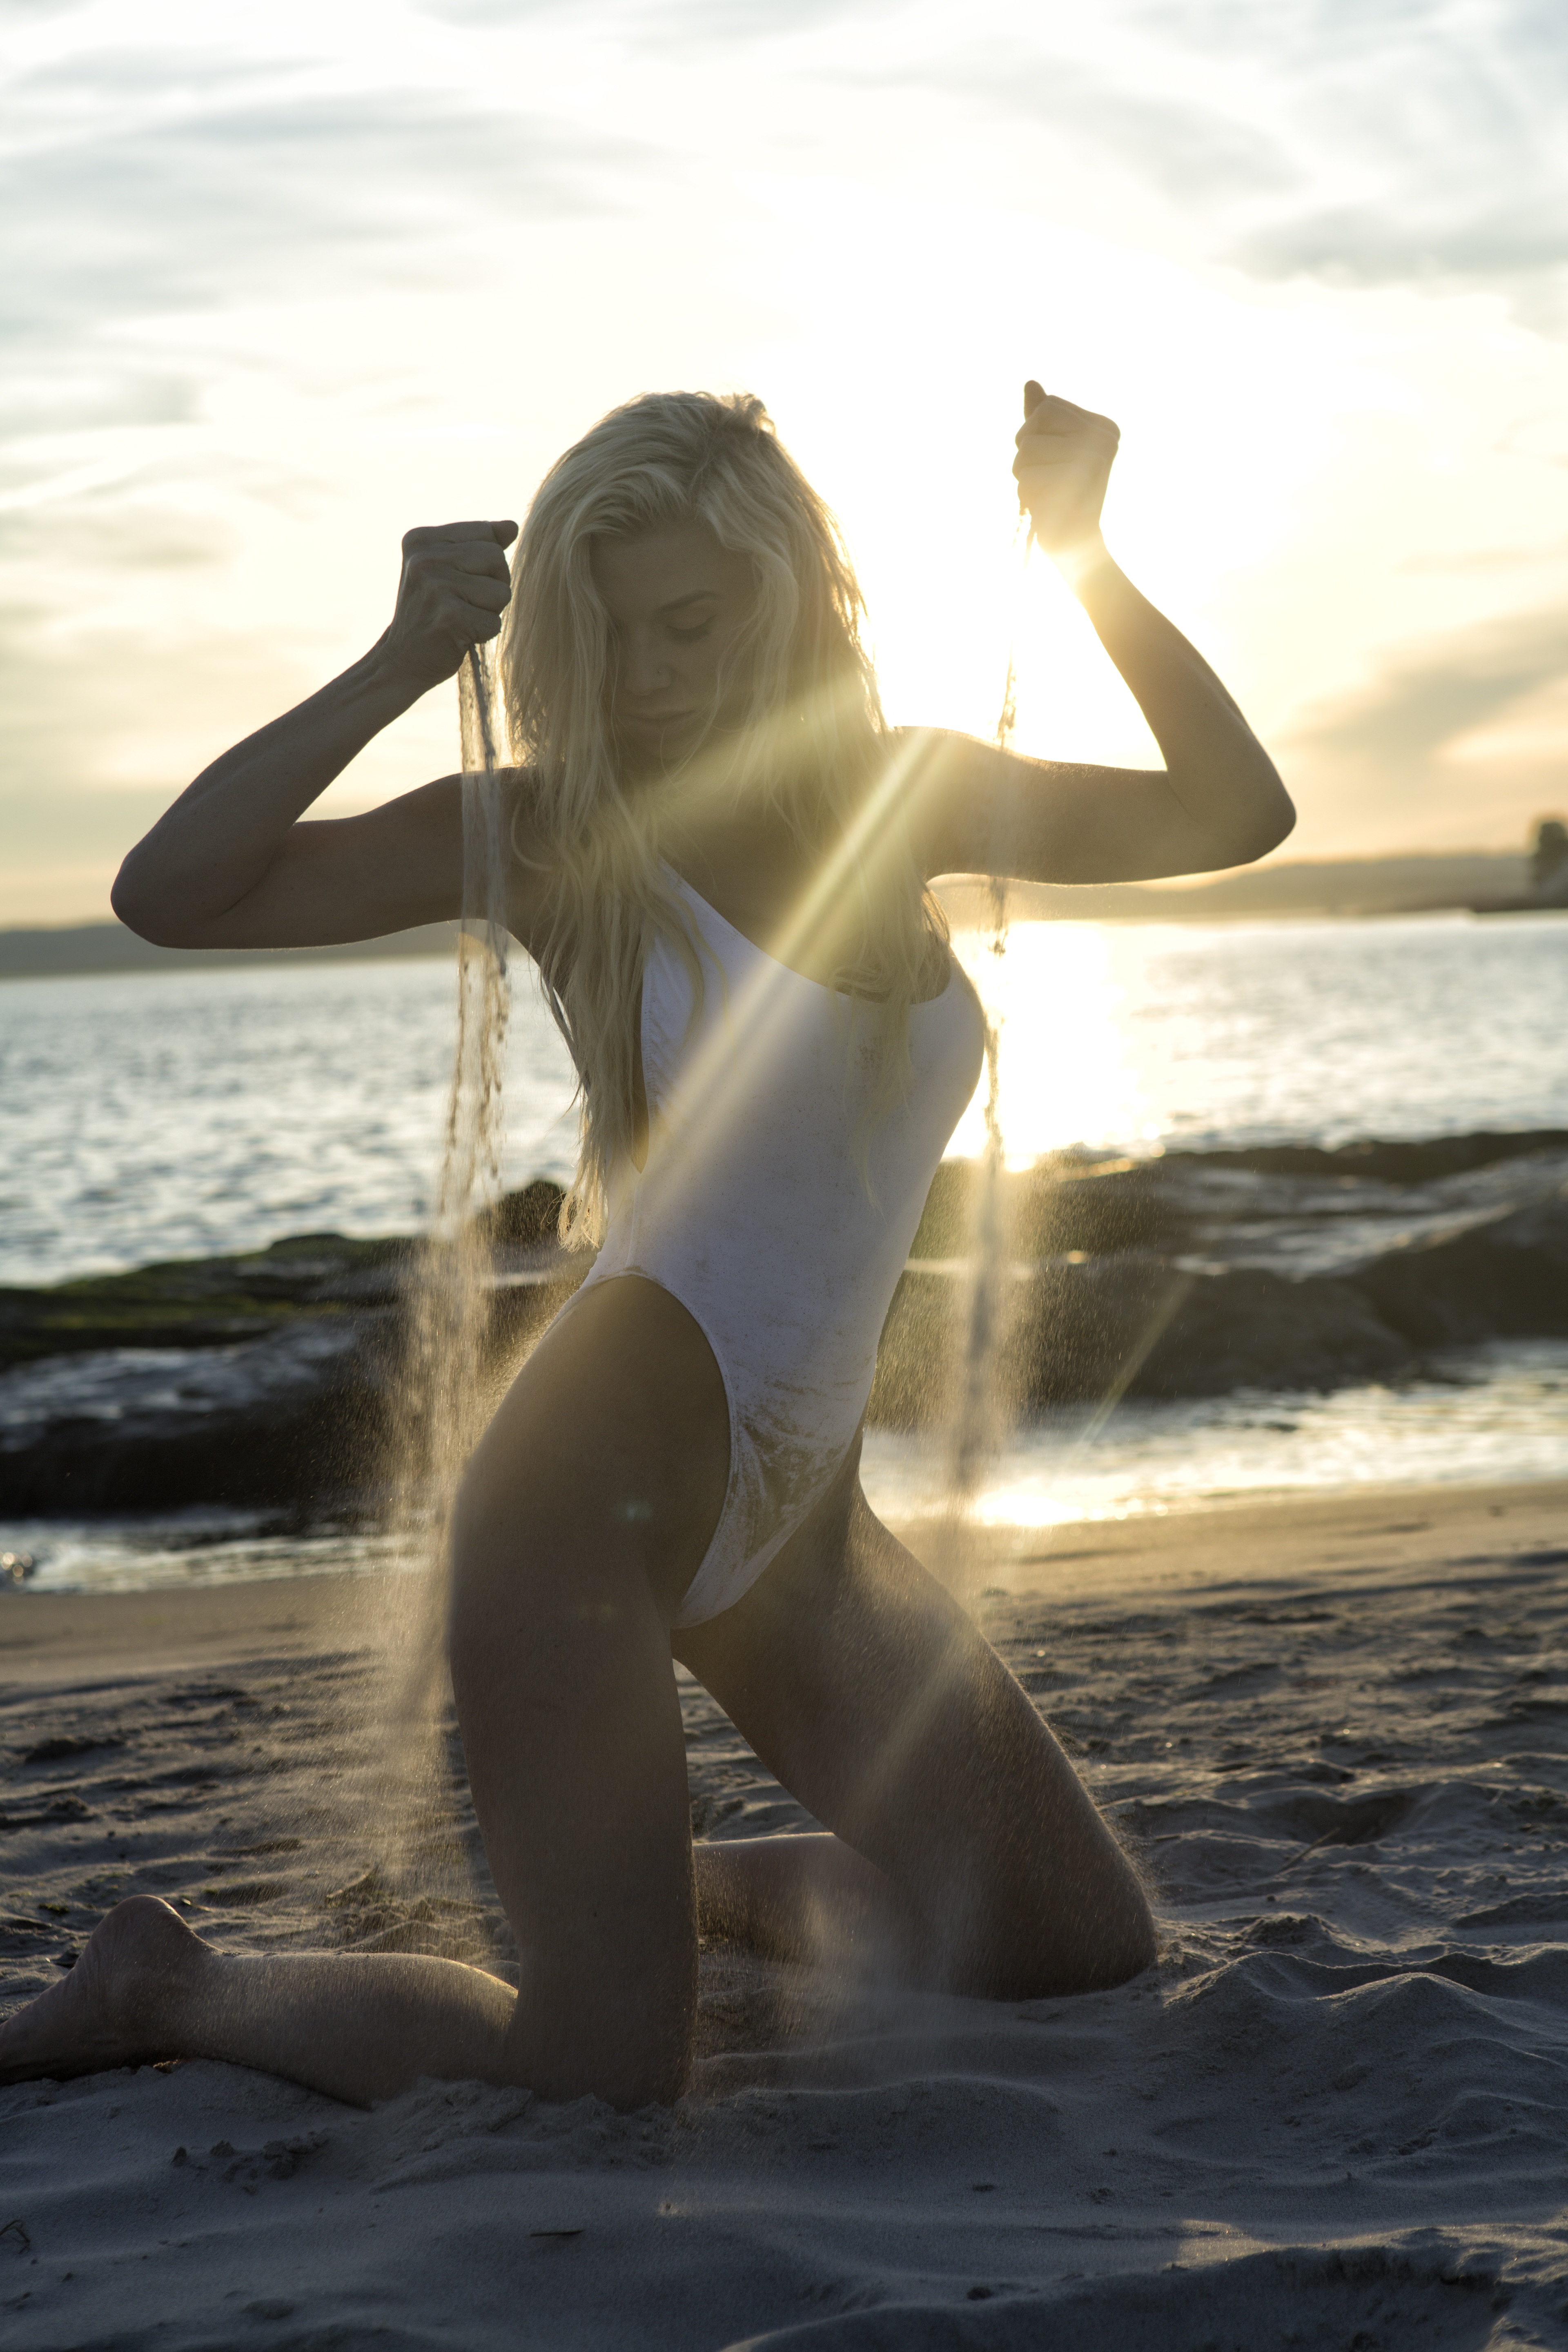
beach, sea, water, sand, ocean, light, sky, girl, sunshine, woman, sunrise, sunset, photography, sunlight, morning, wave, time, female, leg, model, young, freedom, healthy, fitness, happiness, photograph, beauty, beautiful, image, body, hourglass, attractive, emotion, photo shoot, wellbeing, human positions, physical fitness